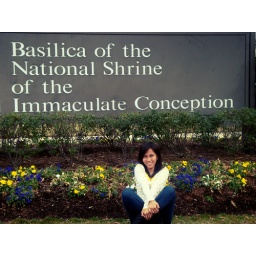
silly girl in front of the sign